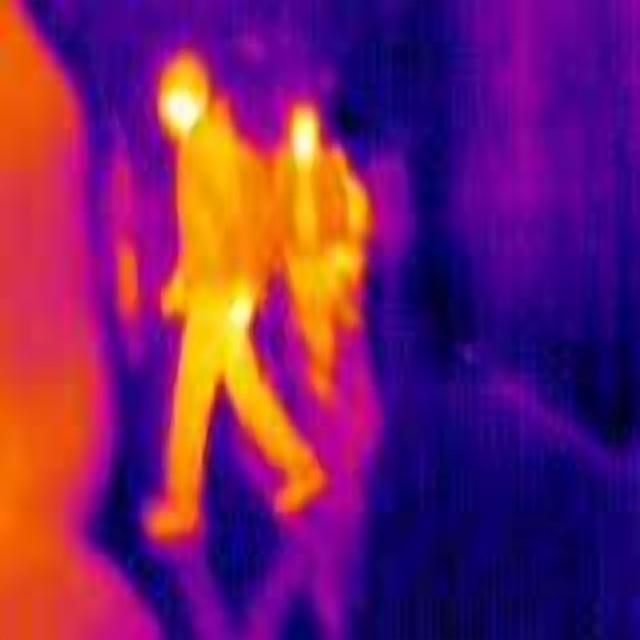
Detected objects:
label: person
label: person
label: person